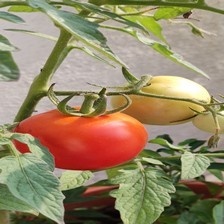
Label: tomato